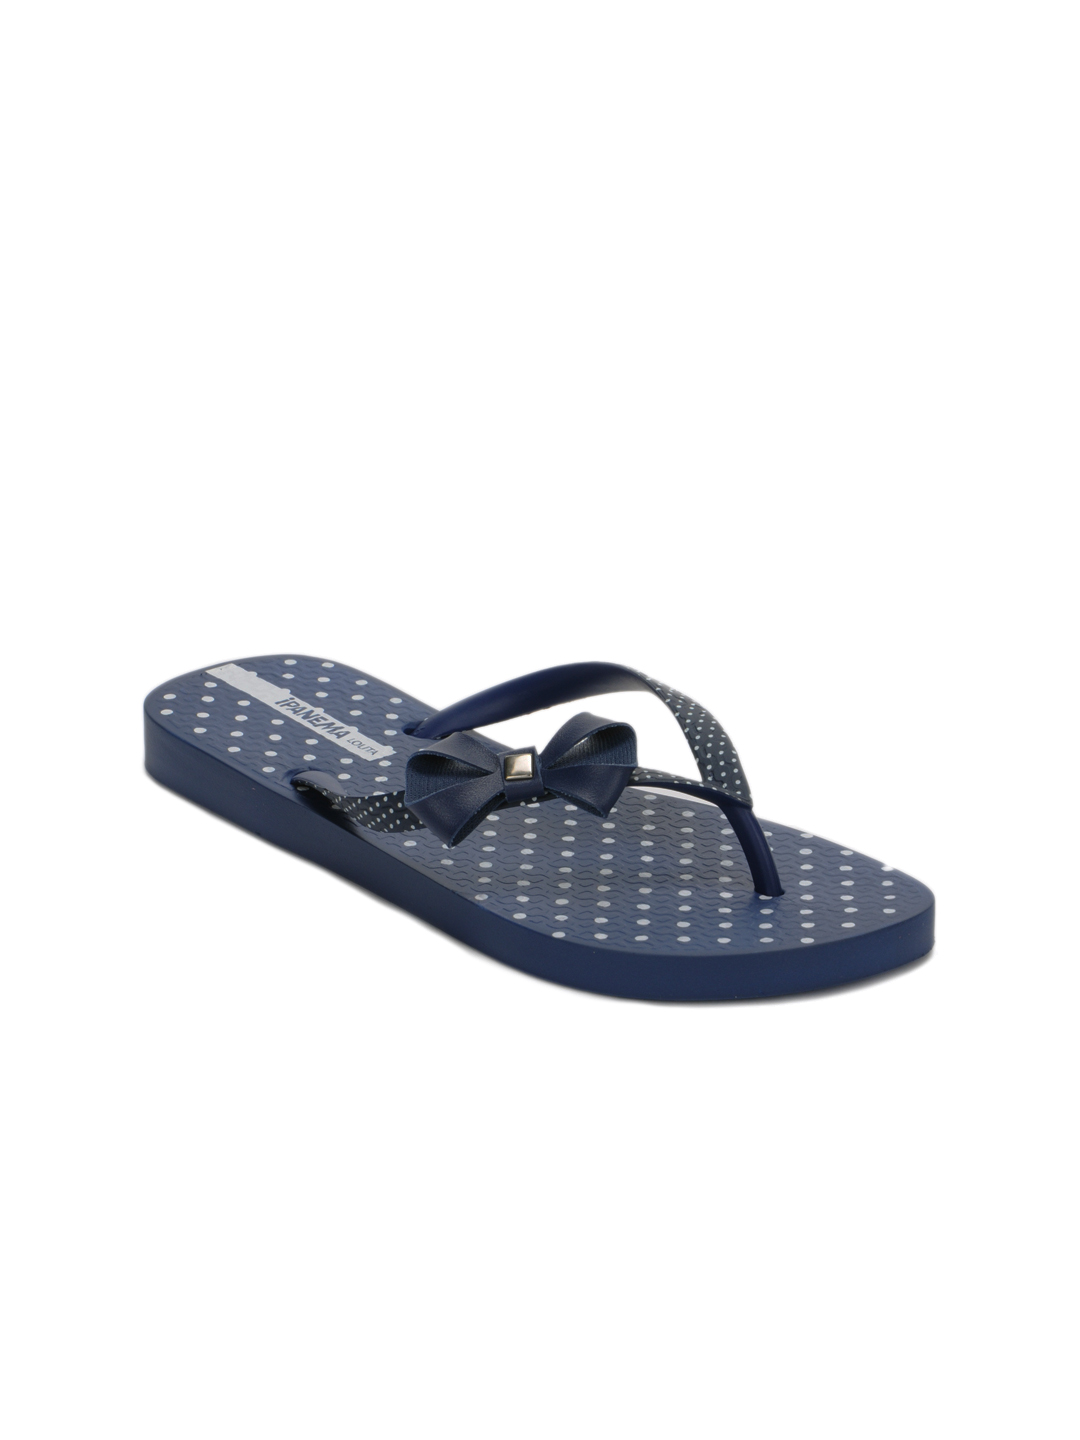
iPanema Women Blue Flip Flops
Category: Footwear / Flip Flops / Flip Flops
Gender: Women
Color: Blue
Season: Winter 2012
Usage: Casual